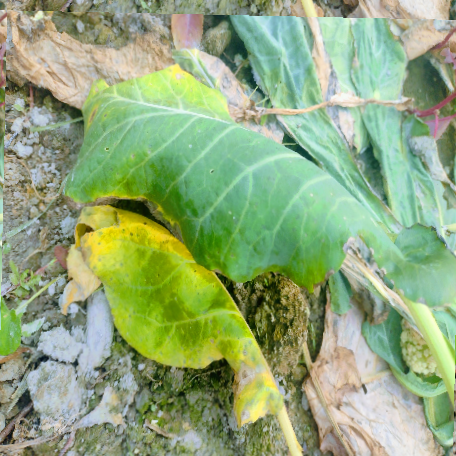
Label: Downy Mildew